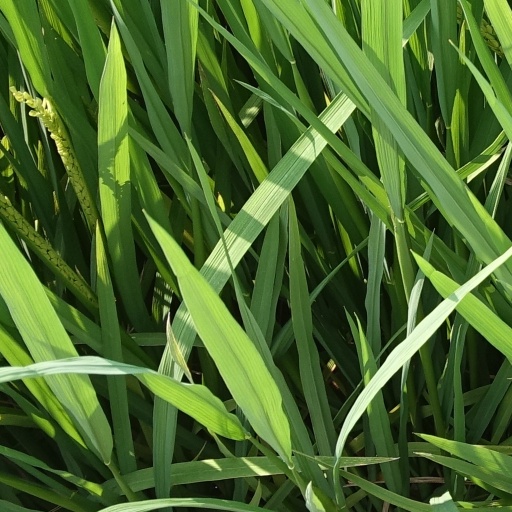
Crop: rice